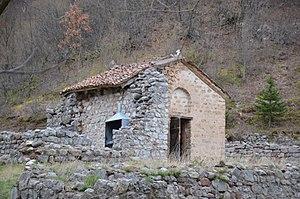
Les monuments culturels de grande importance sont les monuments de Serbie qui, par leur valeur, bénéficient d'un haut degré de protection.
Le monastère de Namasija est un monastère orthodoxe serbe situé à Zabrega, dans le district de Pomoravlje et dans la municipalité de Paraćin en Serbie. Il est inscrit sur la liste des monuments culturels de grande importance de la République de Serbie.
Cet article recense les monuments culturels du district de Pomoravlje en Serbie.